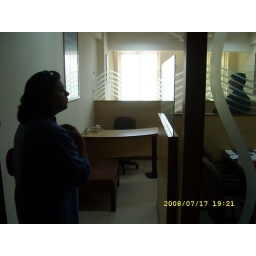
my favourite so far- 6th floor office in galleria